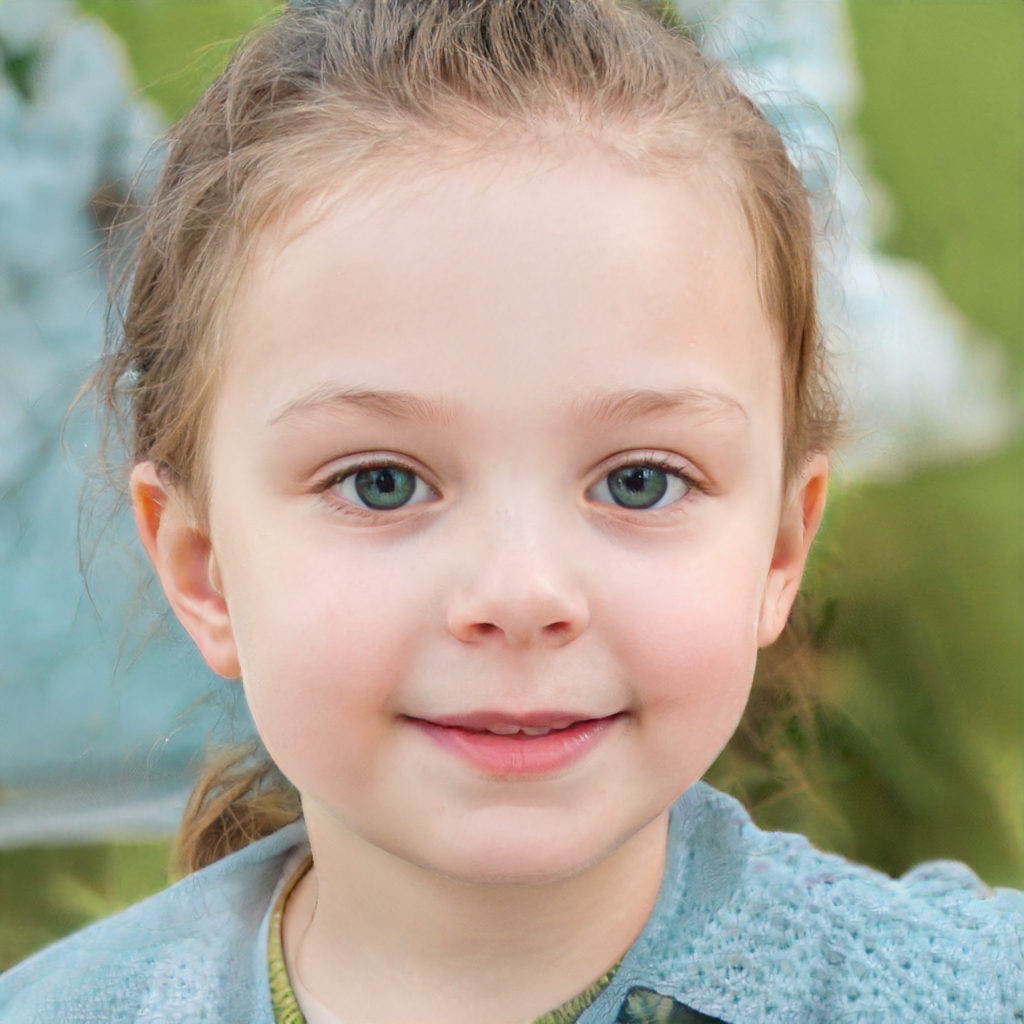
Gender: Female